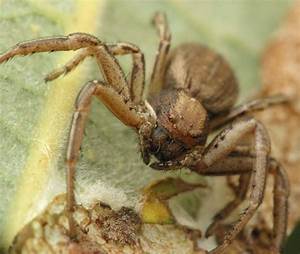
Label: spider